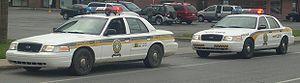
Le droit au Québec est l'ensemble des règles de droit qui s'appliquent sur le territoire du Québec. Le droit québécois est caractérisé par deux spécificités importantes. D'une part, il tombe sous la responsabilité partagée du Parlement fédéral et du Parlement du Québec. De par la Constitution du Canada, chacun des gouvernements est responsable du droit relativement à ses sphères de compétences. D'autre part, pour des raisons historiques, le droit québécois s'identifie à deux traditions juridiques : la tradition civiliste et la common law. De façon générale, le droit privé québécois correspond à la tradition civiliste, tandis que le droit public est davantage influencé par la common law. Toutefois, les nombreuses influences que les deux traditions ont eues les unes à travers les autres amènent le Québec à avoir un système juridique mixte.